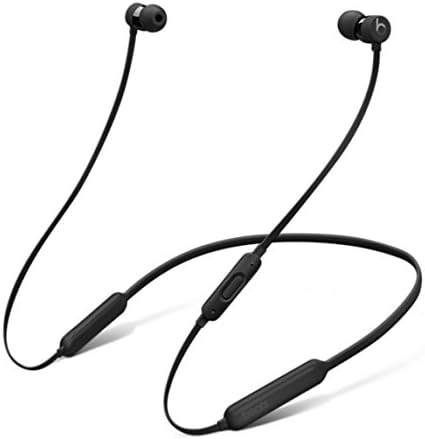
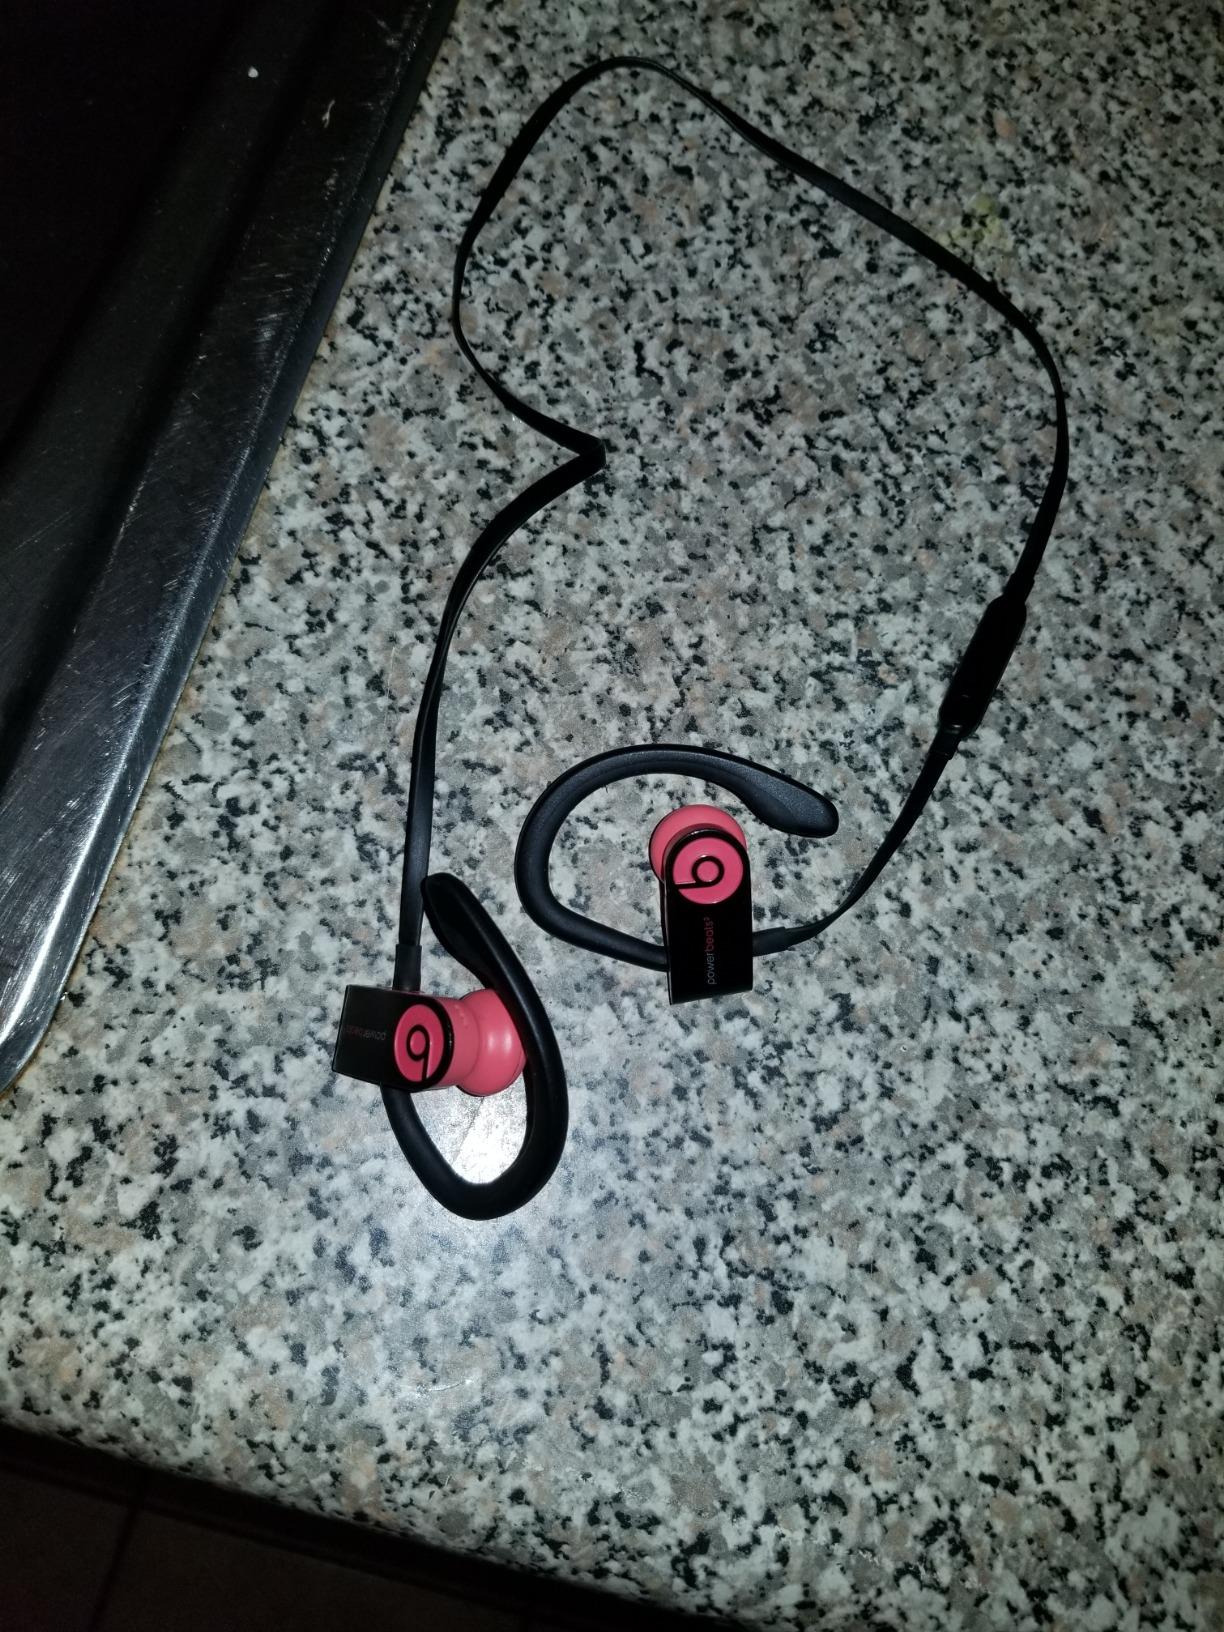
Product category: headphones
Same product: no